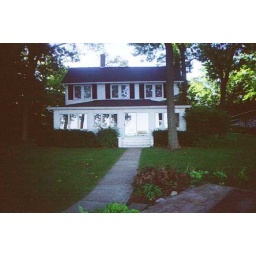
The before photo of a home on Delavan lake in need of a complete renovation by Stebnitz Builders.